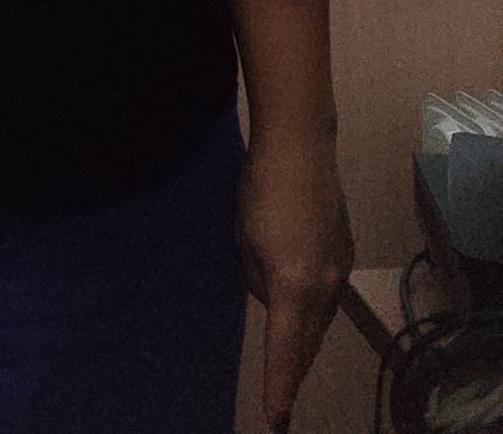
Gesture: no_gesture